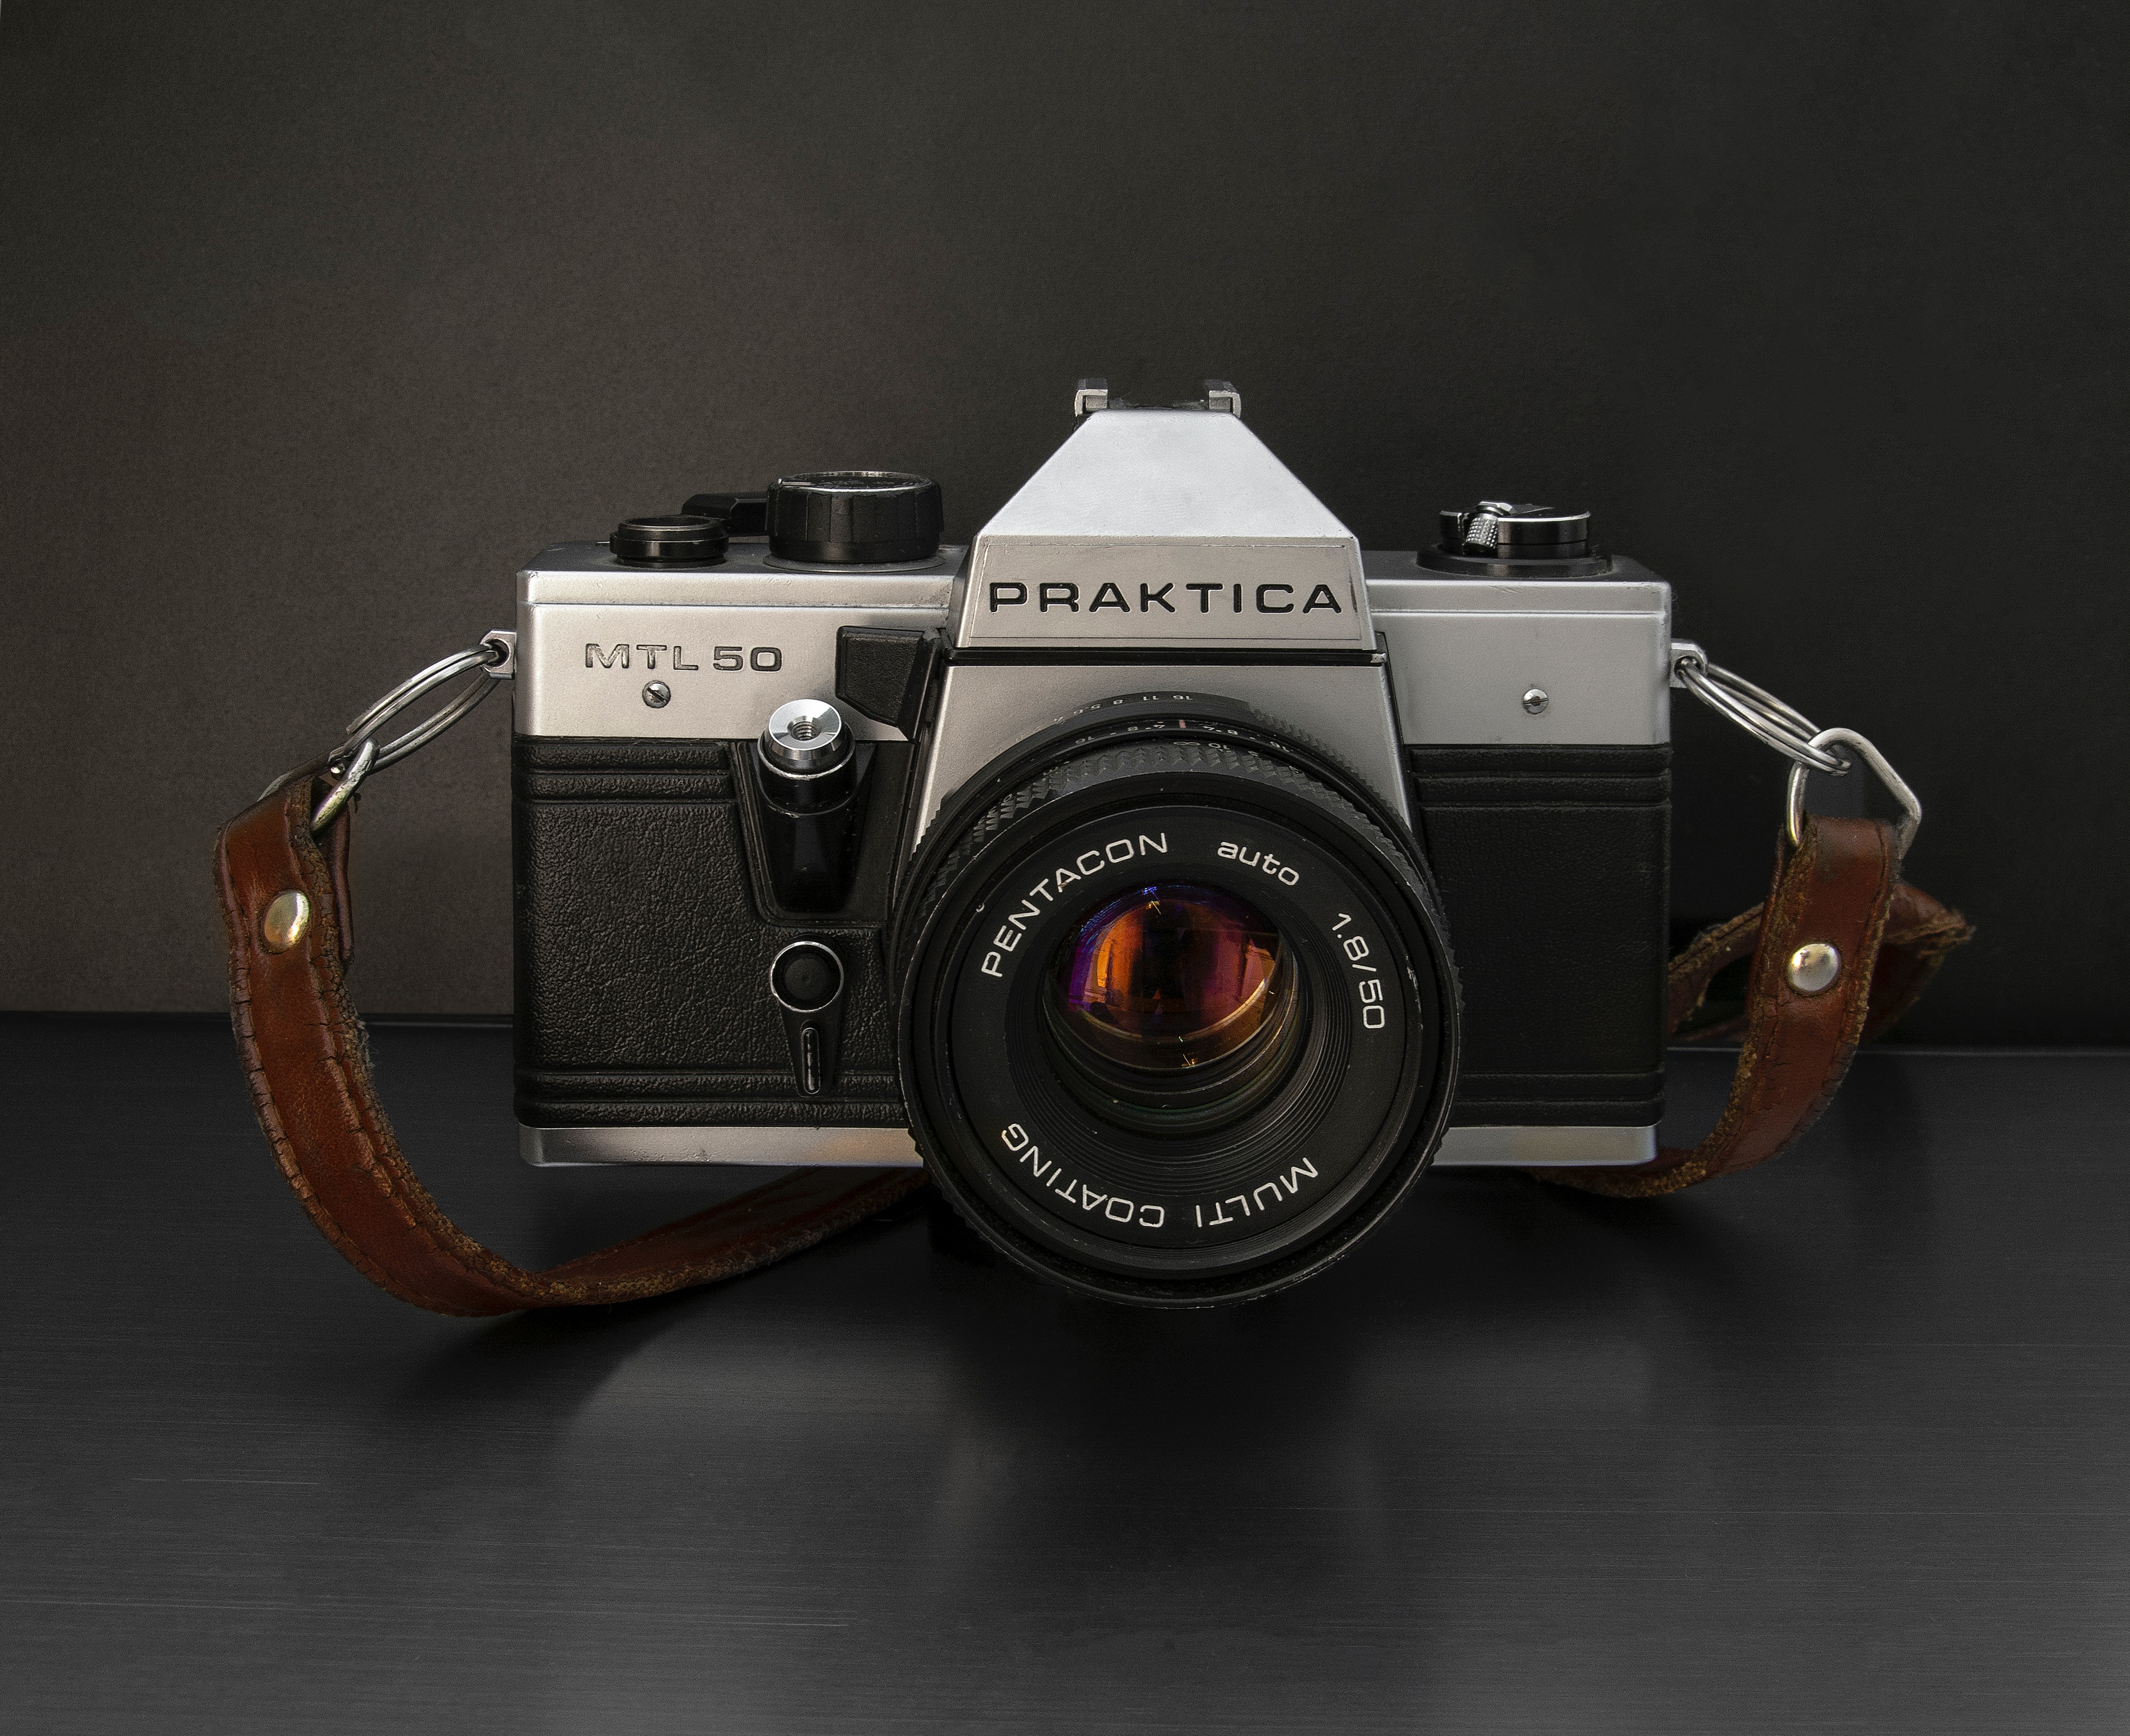
camera accessory, cameras optics, Point and shoot camera, camera, camera lens, digital camera, mirrorless interchangeable lens camera, lens, single lens reflex camera, reflex camera, product, film camera, photography, flash, electronics, lens hood, digital slr, still life